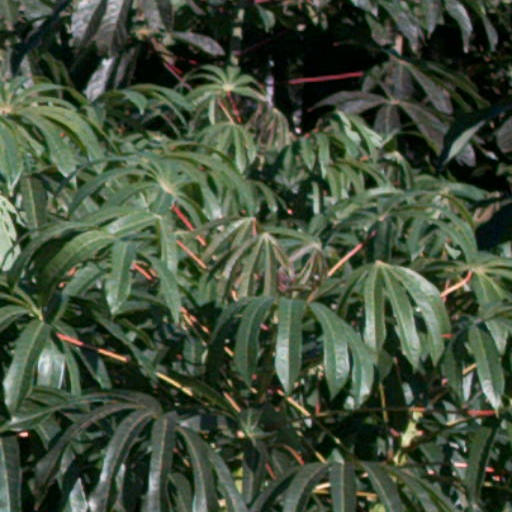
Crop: cassava